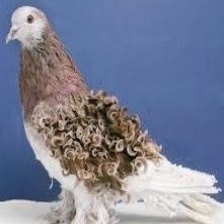
Species: FRILL BACK PIGEON
Scientific name: COLUMBA LIVIA DOMESTICA